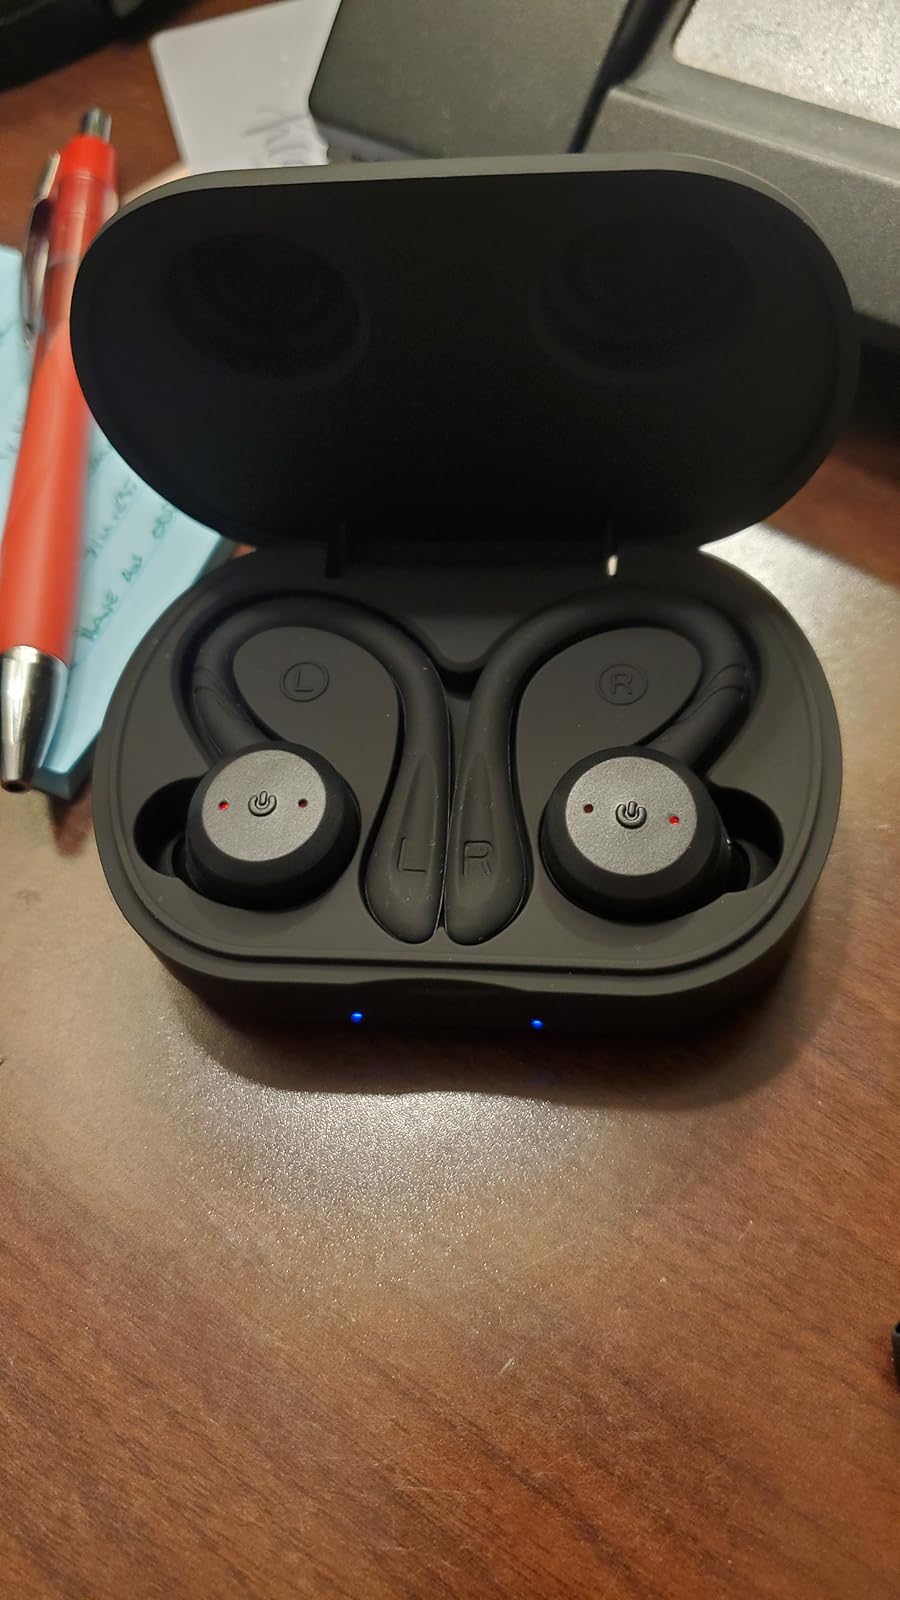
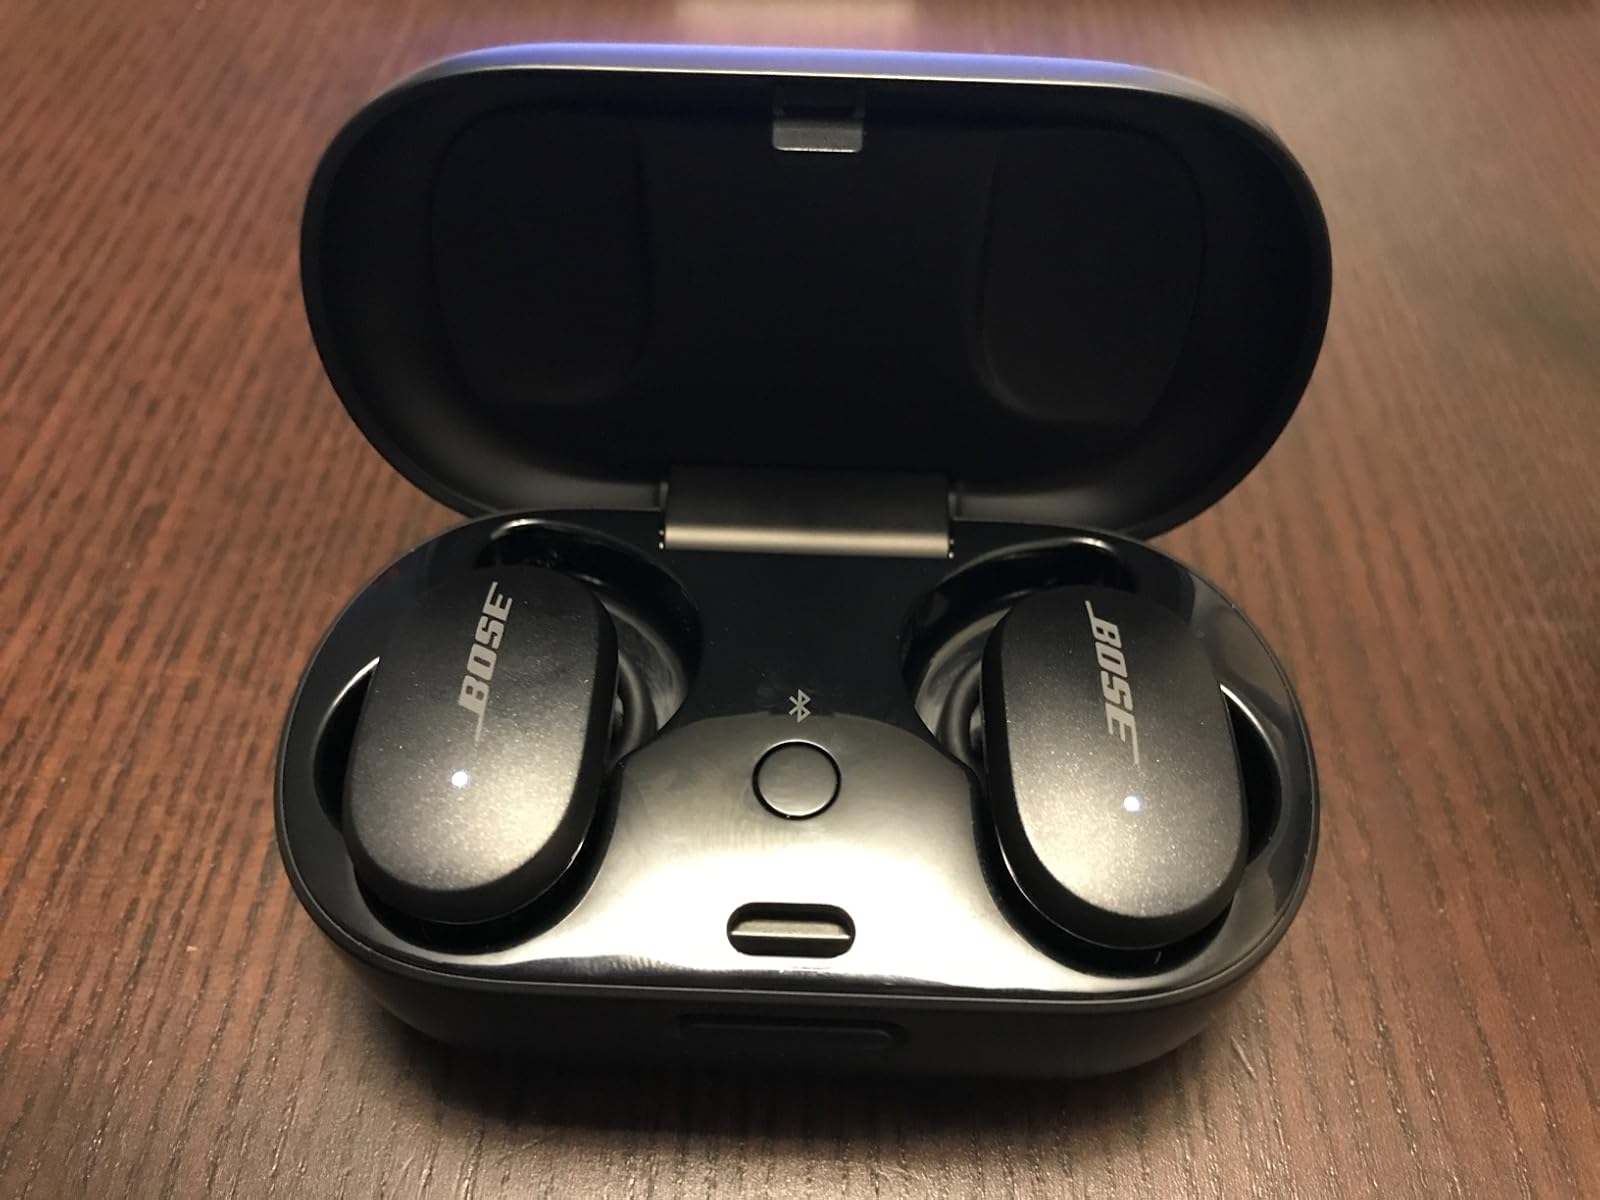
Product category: earbuds
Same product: no